Wisconsin Badgers men's basketball

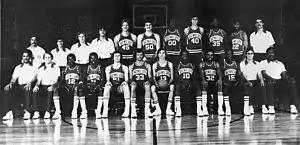
The 1977 basketball team

The mediocre records of the last decade of Foster's tenure would remain largely the norm for the Badgers for the next four decades. From 1954 to 1995, the Badgers would have only eight winning seasons. They also notched only two winning records in Big Ten play and finished as high as fourth only four times. Among the few bright spots during this time were the 1962 win over number one ranked Ohio State and stars Jerry Lucas and John Havlicek, NIT appearances under Steve Yoder in 1989 and 1991, and another in 1992 under Stu Jackson. The revival of Wisconsin basketball began in the early 1990s, when Yoder and Jackson recruited and developed Michael Finley, Tracy Webster, Rashard Griffith and other talented players. In 1994, the Badgers returned to the NCAA tournament for the first time since 1947 and notched their first win in that tournament since winning it all in 1941.